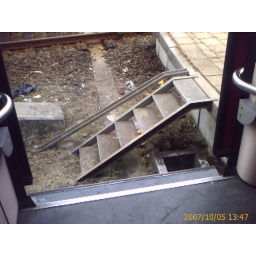
The train driver had to swing himself around the door pole.